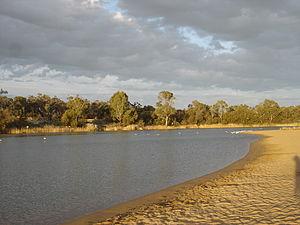
Mildura est une ville au nord-ouest de l'État de Victoria sur la rive sud du fleuve Murray, à 550 km de Melbourne, la capitale de l'état de Victoria. Le chef lieu compte 30 016 habitants en 2006.